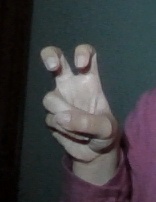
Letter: toot